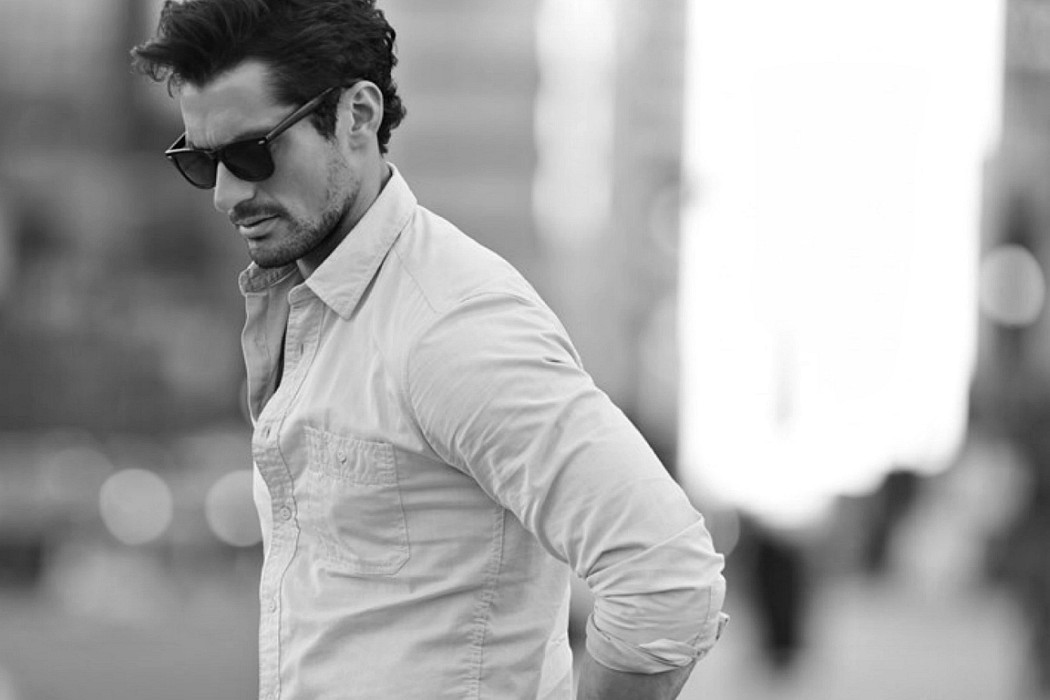
Gender: men